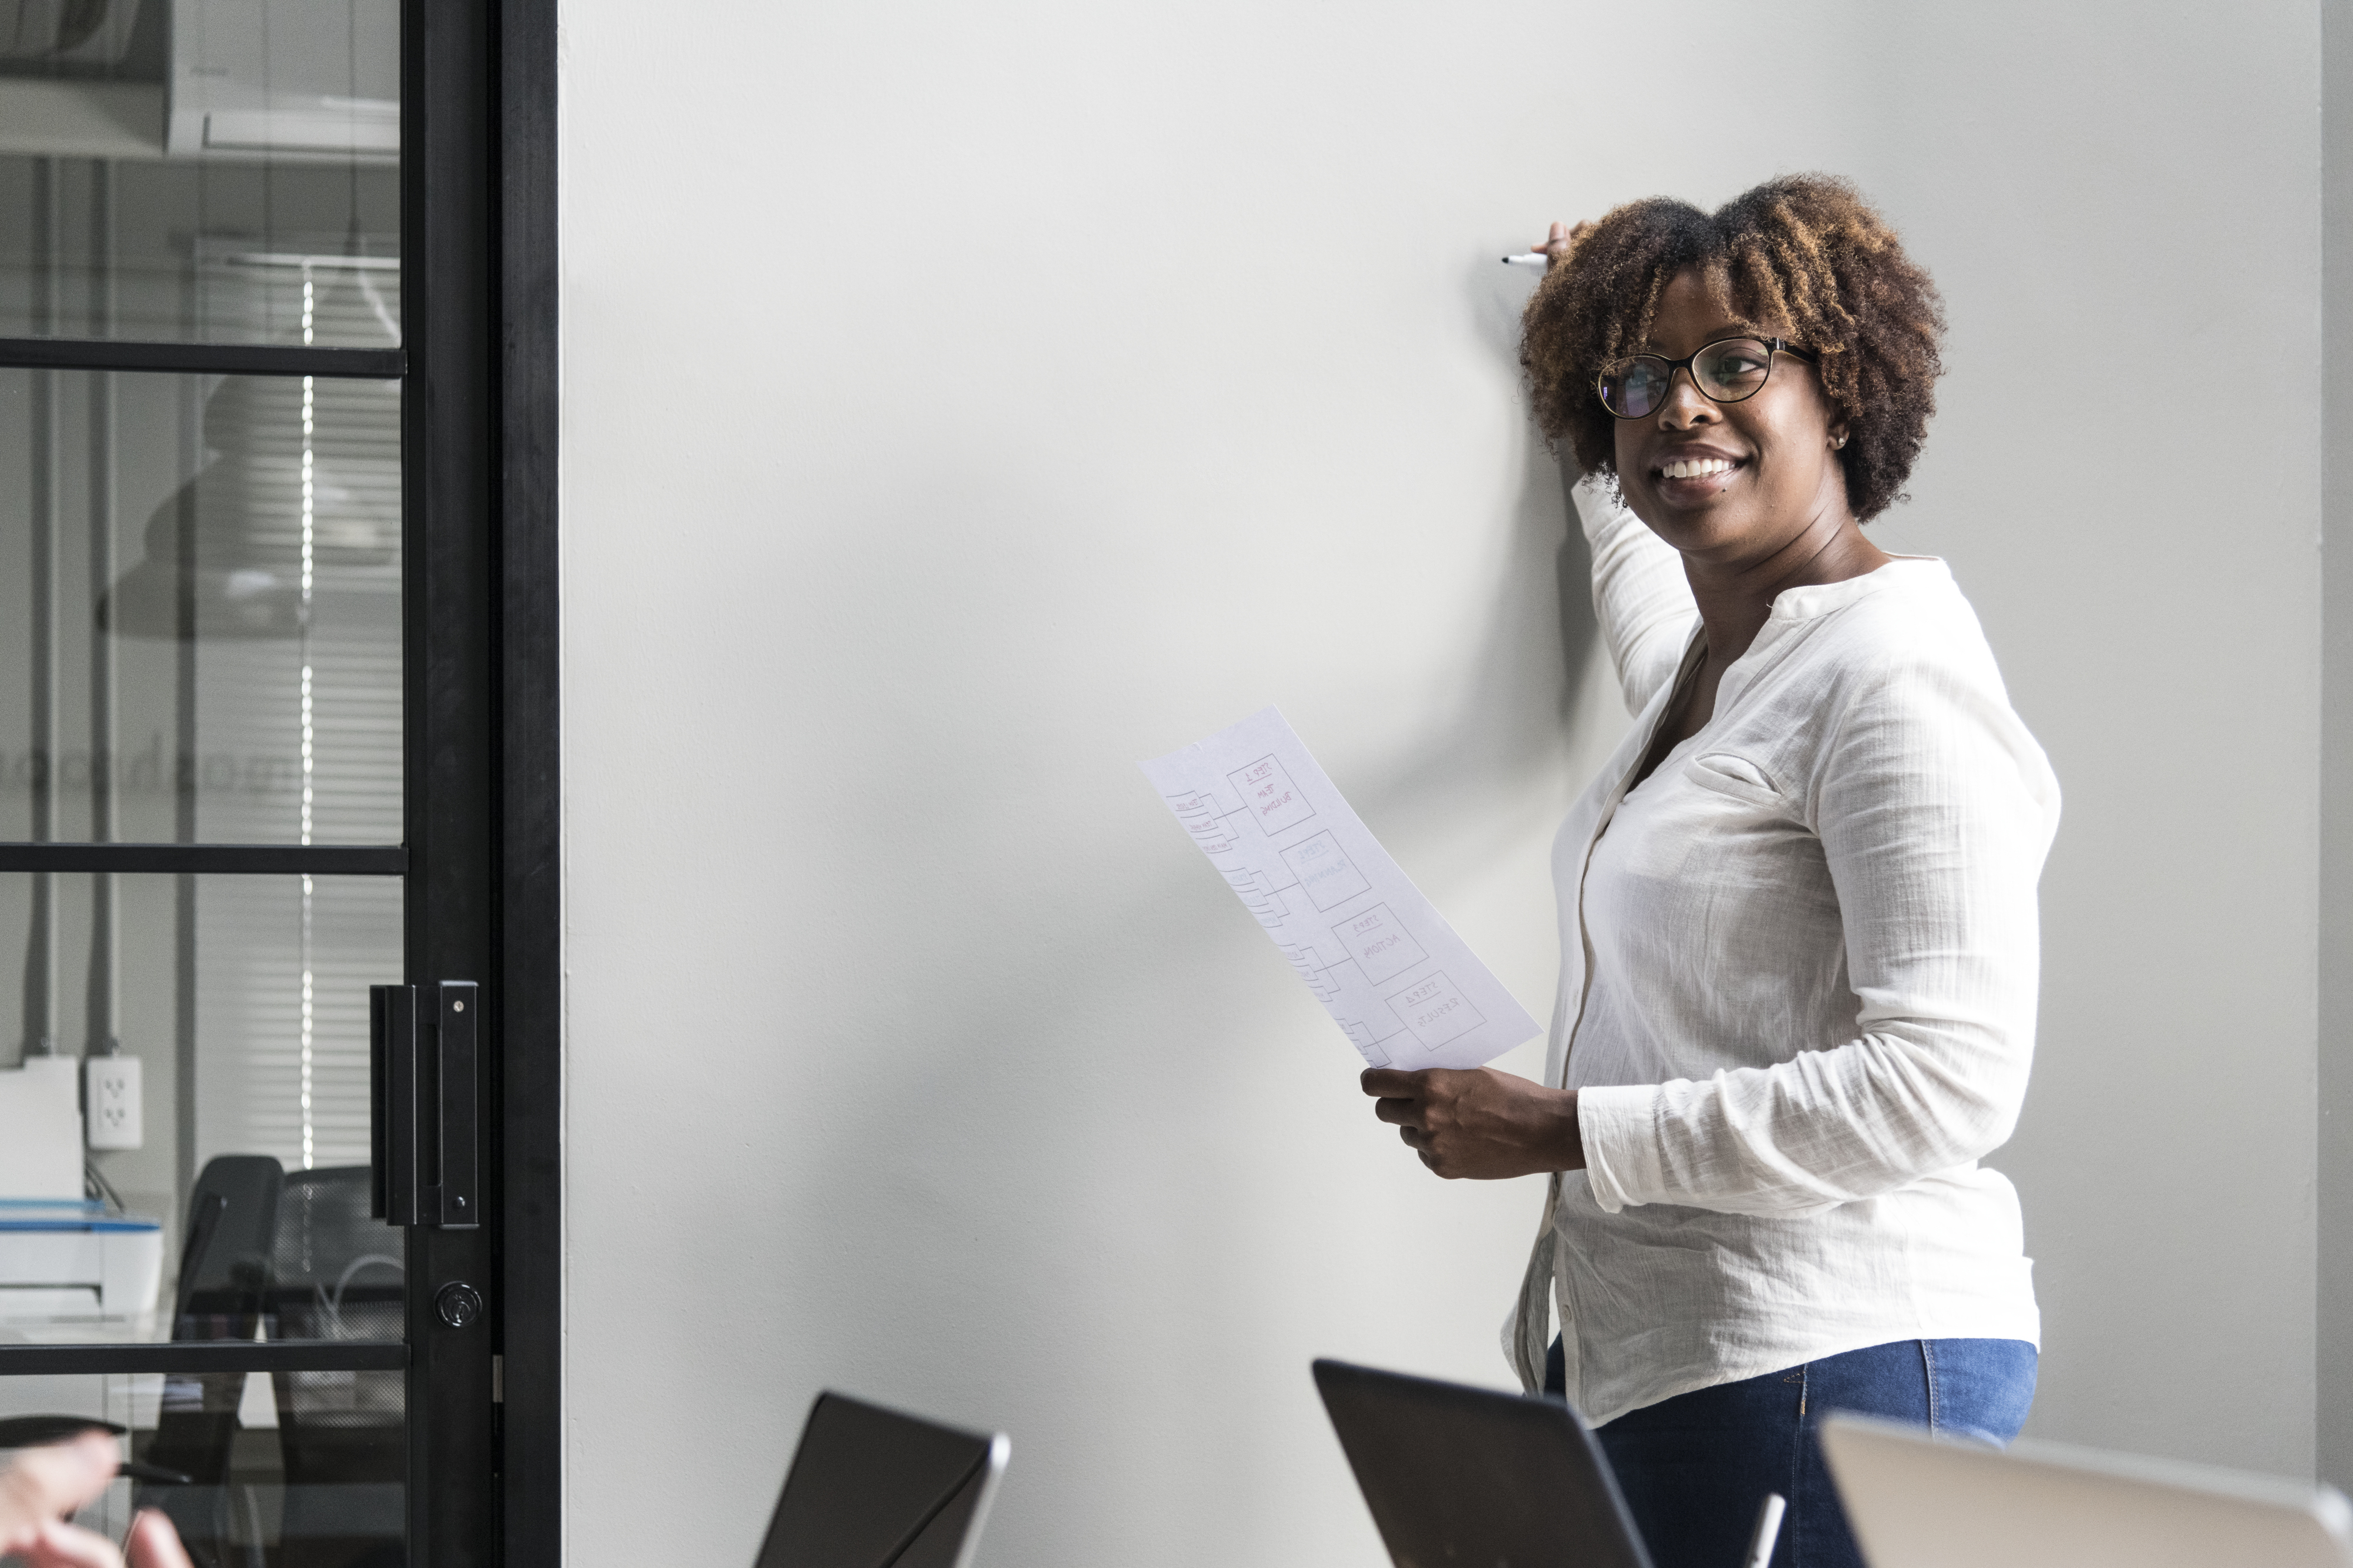
african, african american, afro, american, black, blank, board, brainstorming, business, businesswoman, conference, cooperation, copy space, design space, discussion, education, empty, glasses, happy, holding, lesson, marker, meeting, message, person, plan, presentation, shirt, sketch, smiling, solution, space, standing, startup, summarizing, team, teamwork, thinking, topic, trainer, training, wall, white, white board, white wall, workshop, writing, young, furniture, design, white collar worker, job, girl